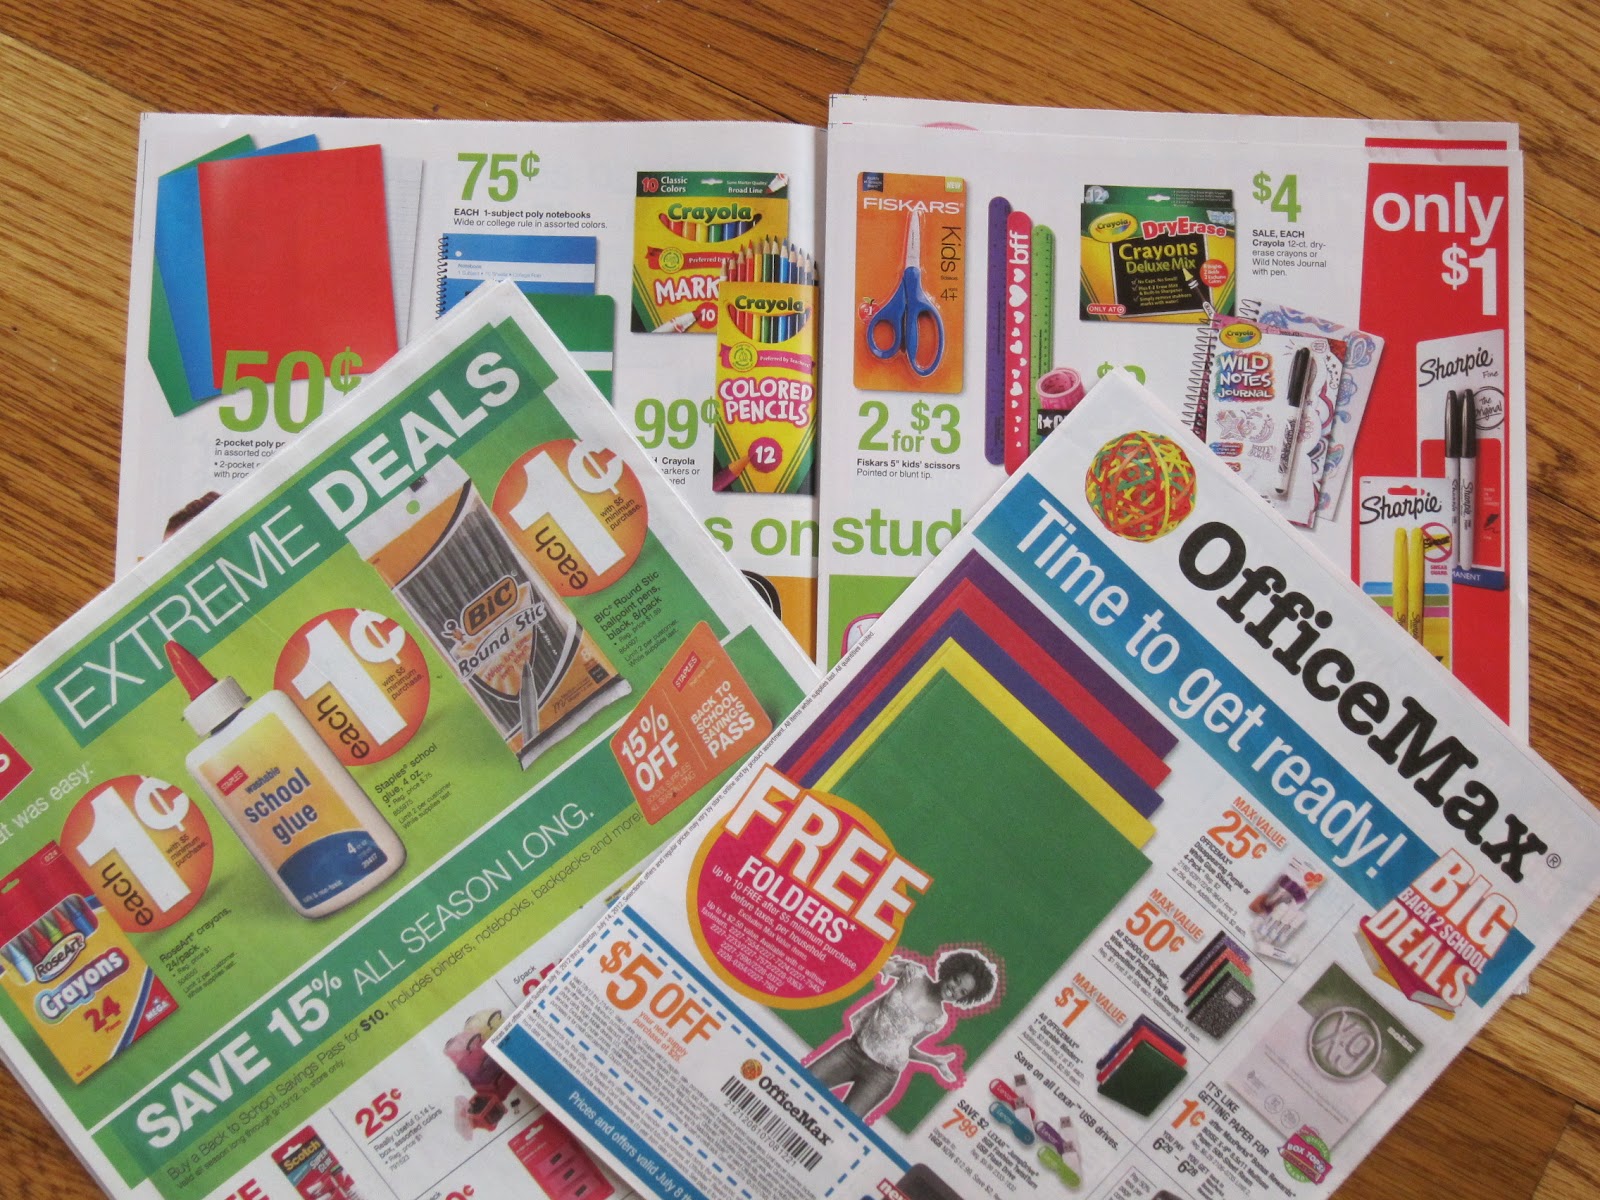
Waste category: paper